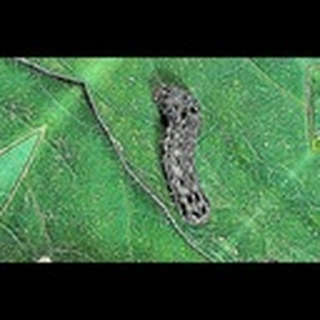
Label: cotton_army_worm